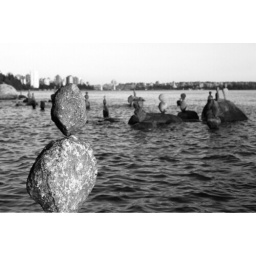
A fine balance. You can often find these rocks balanced between second and third beach in Stanley Park.